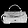
Label: Bag